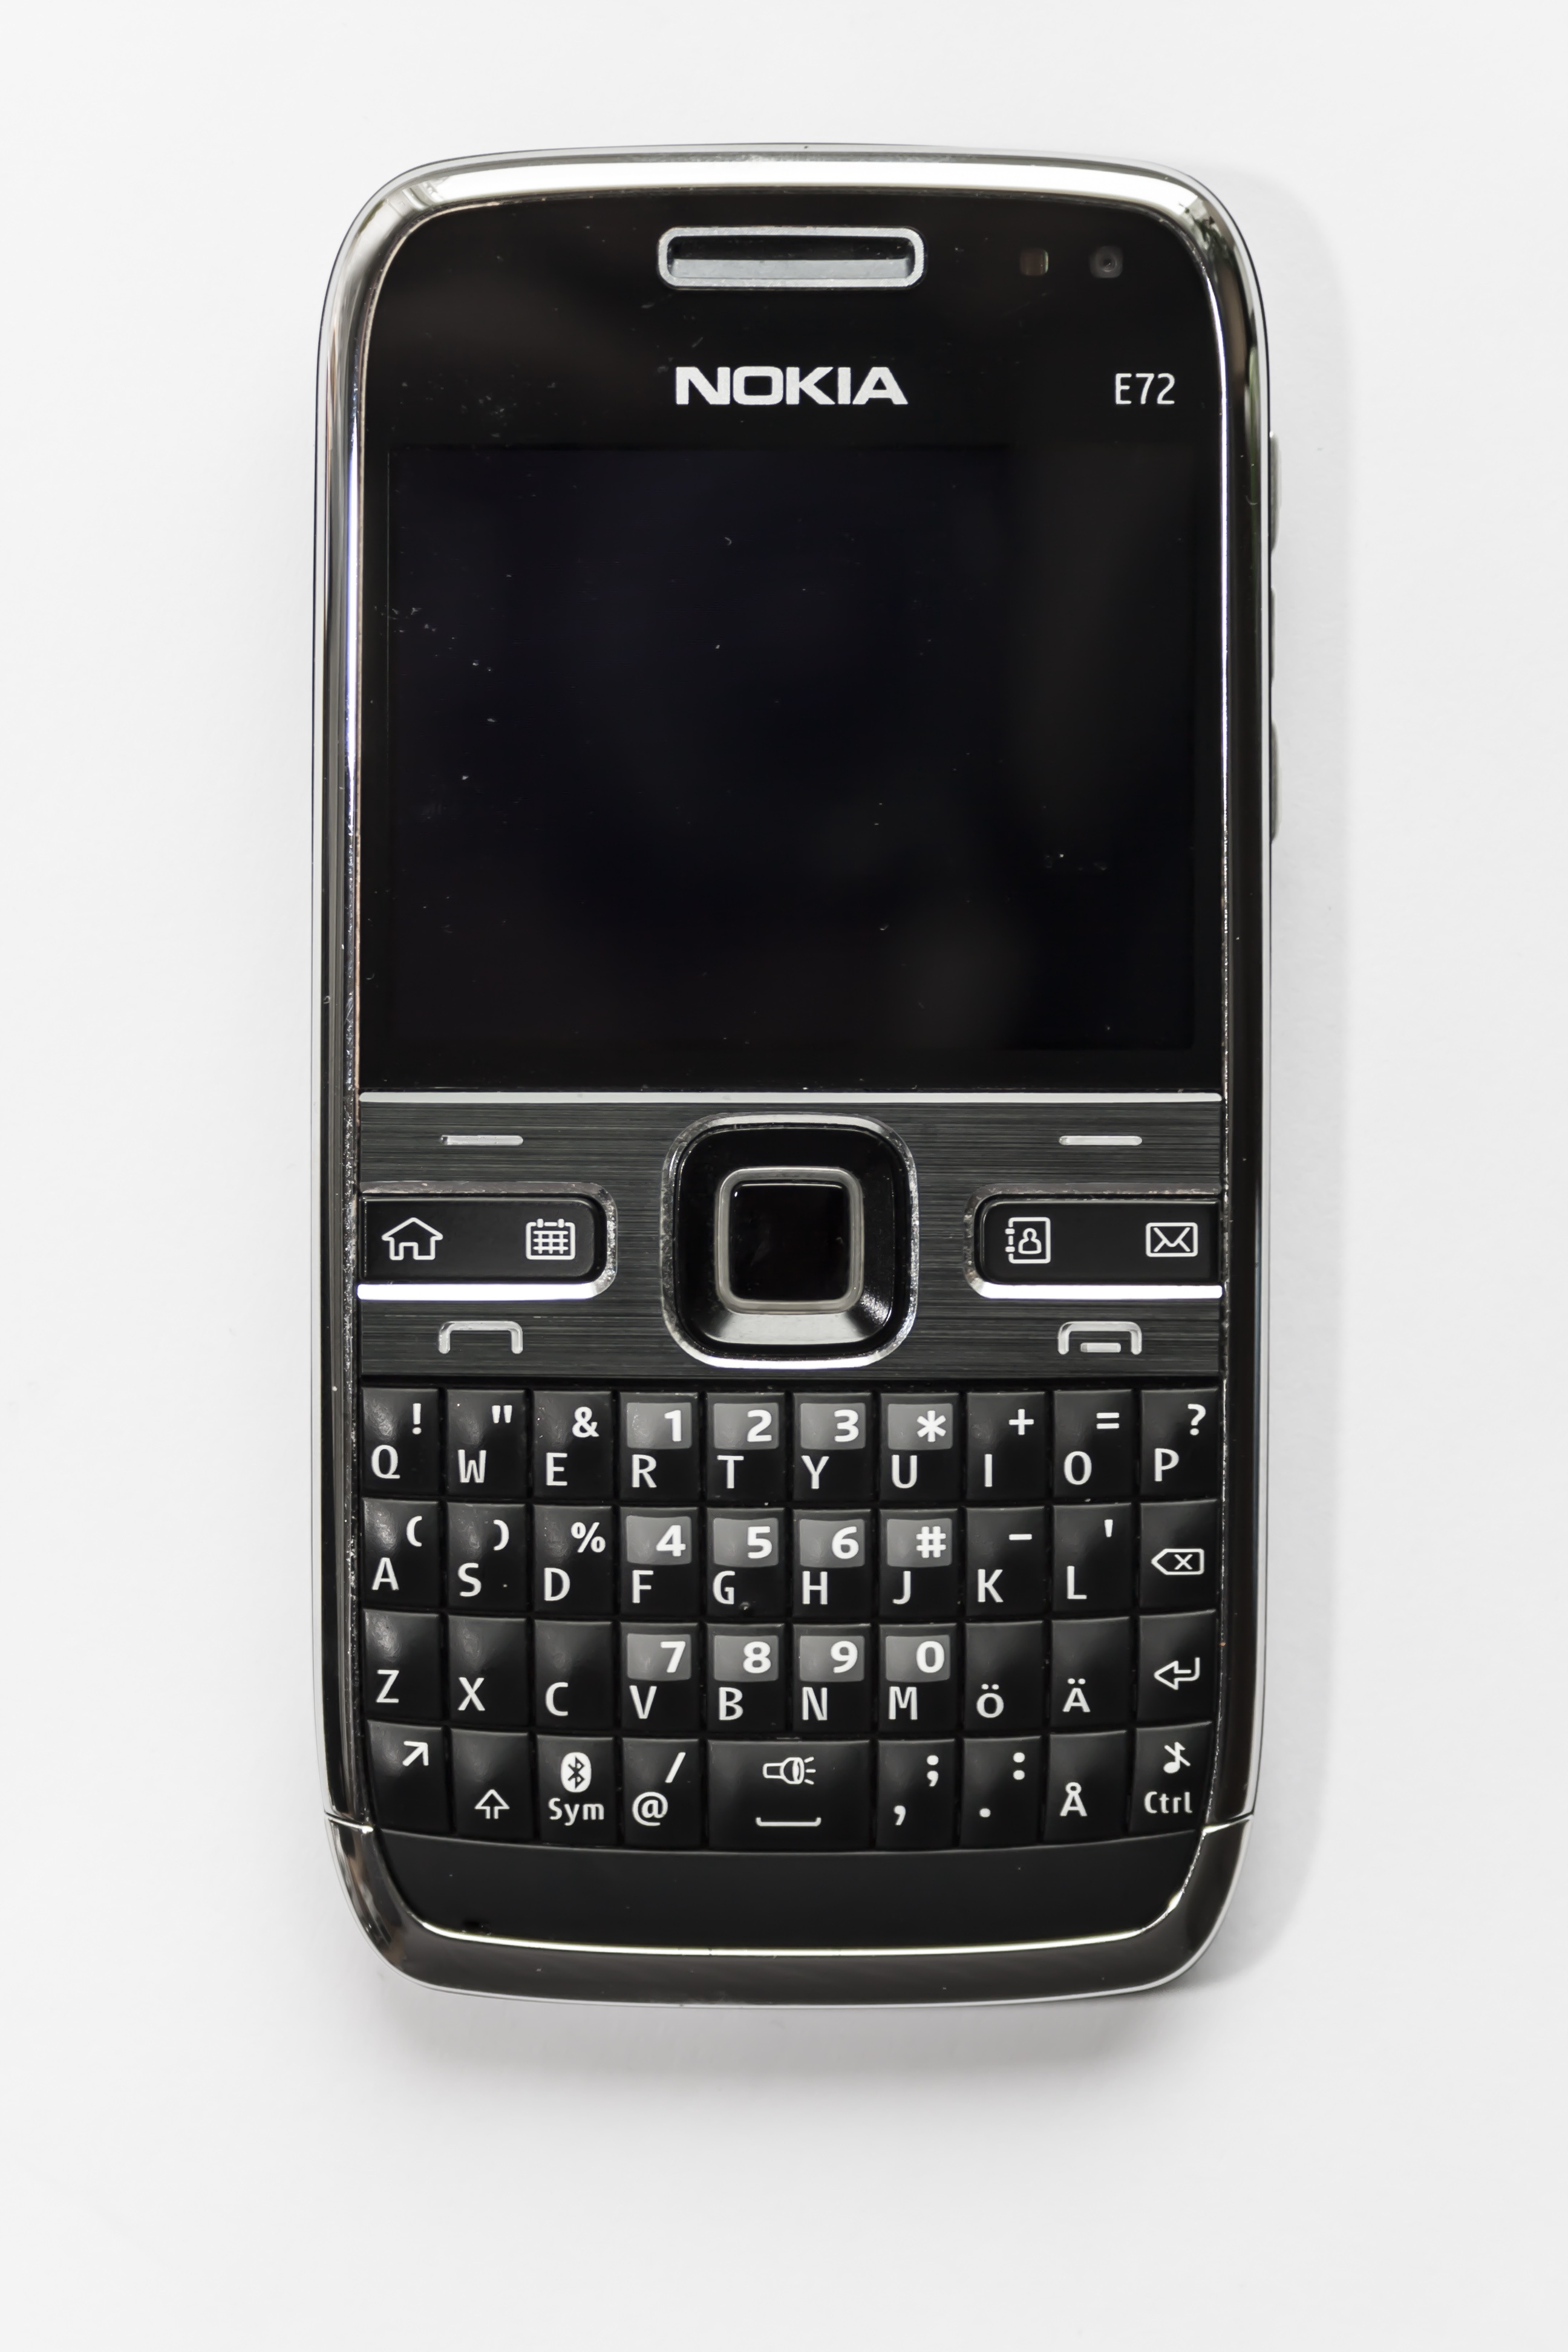
smartphone, writing, keyboard, technology, phone, telephone, gadget, mobile phone, font, classic, qwerty, the device, nokia, electronic device, portable communications device, communication device, feature phone